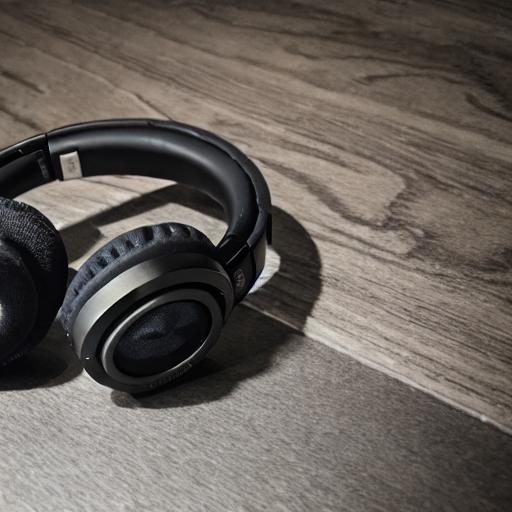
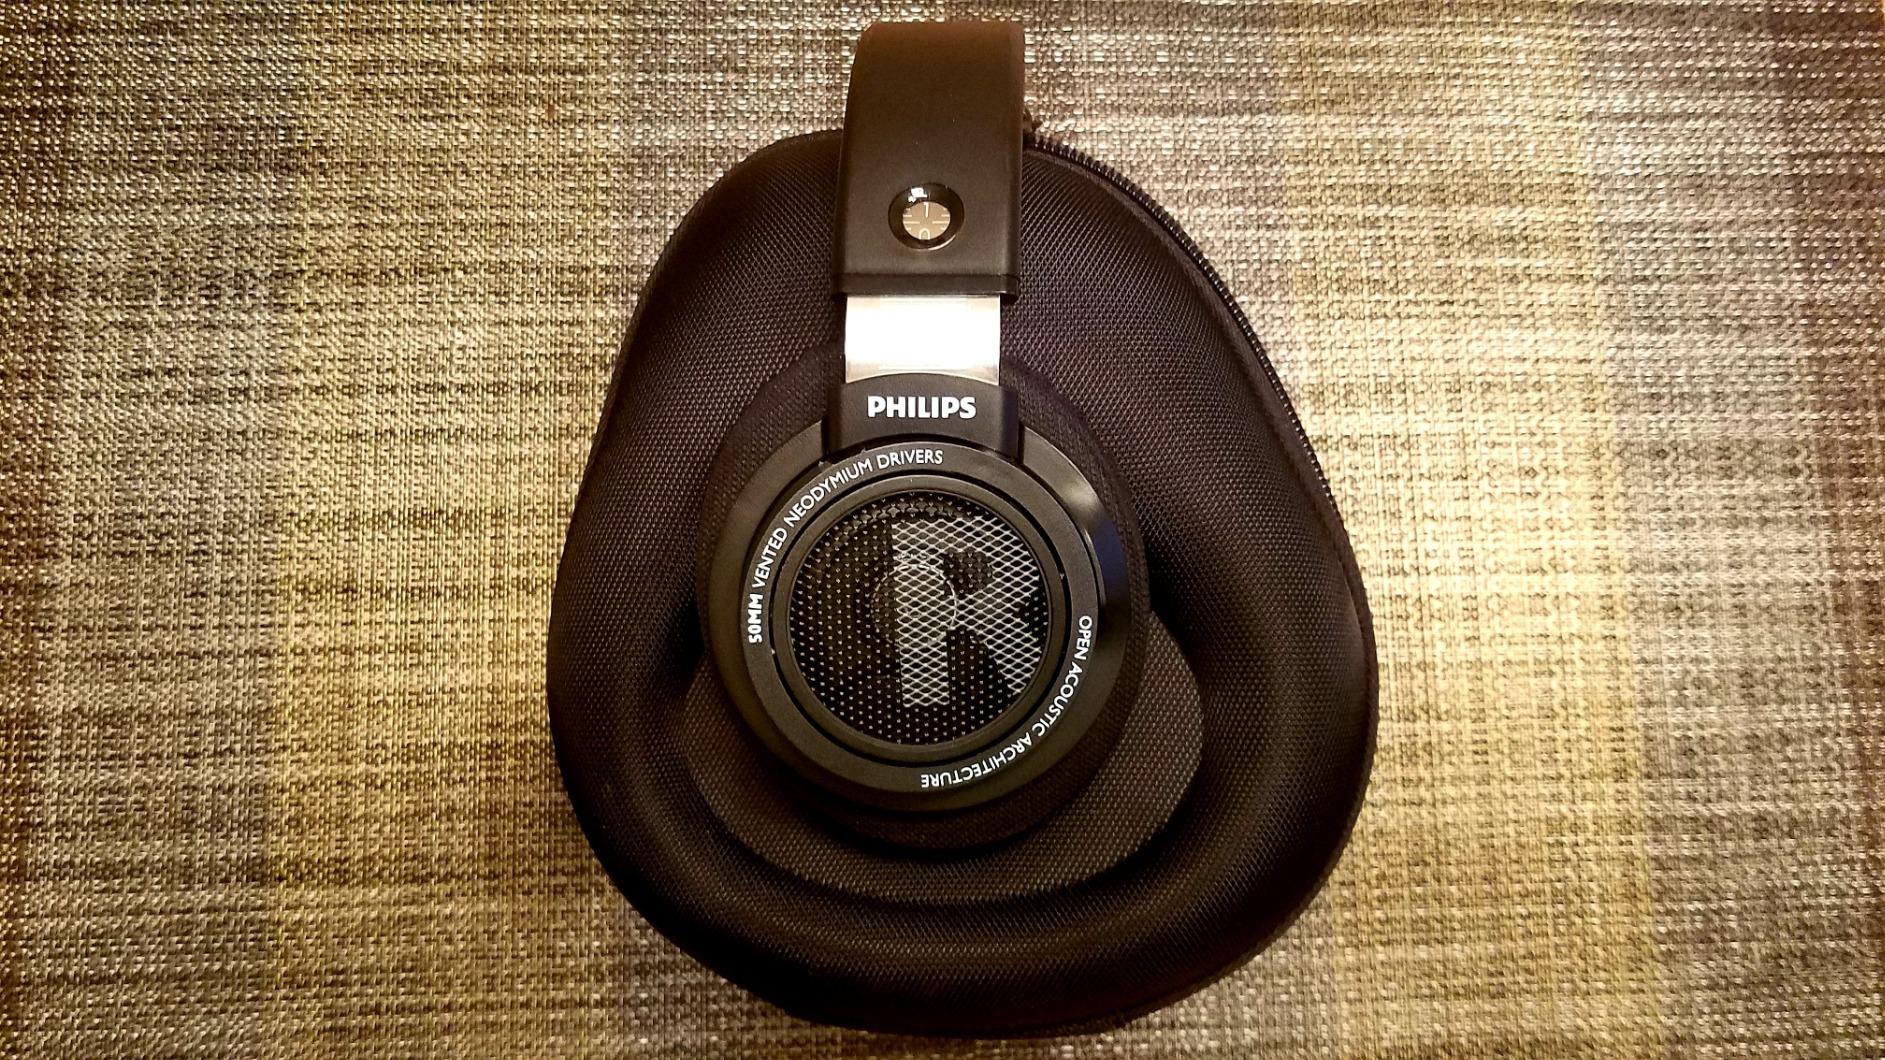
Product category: headphones
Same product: no